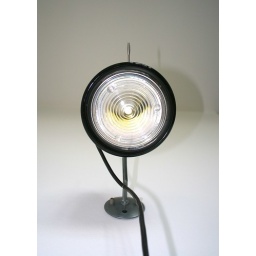
It hangs on the wall over the sofa